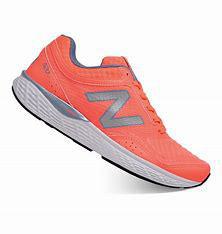
Brand: New
Model: Balance 520